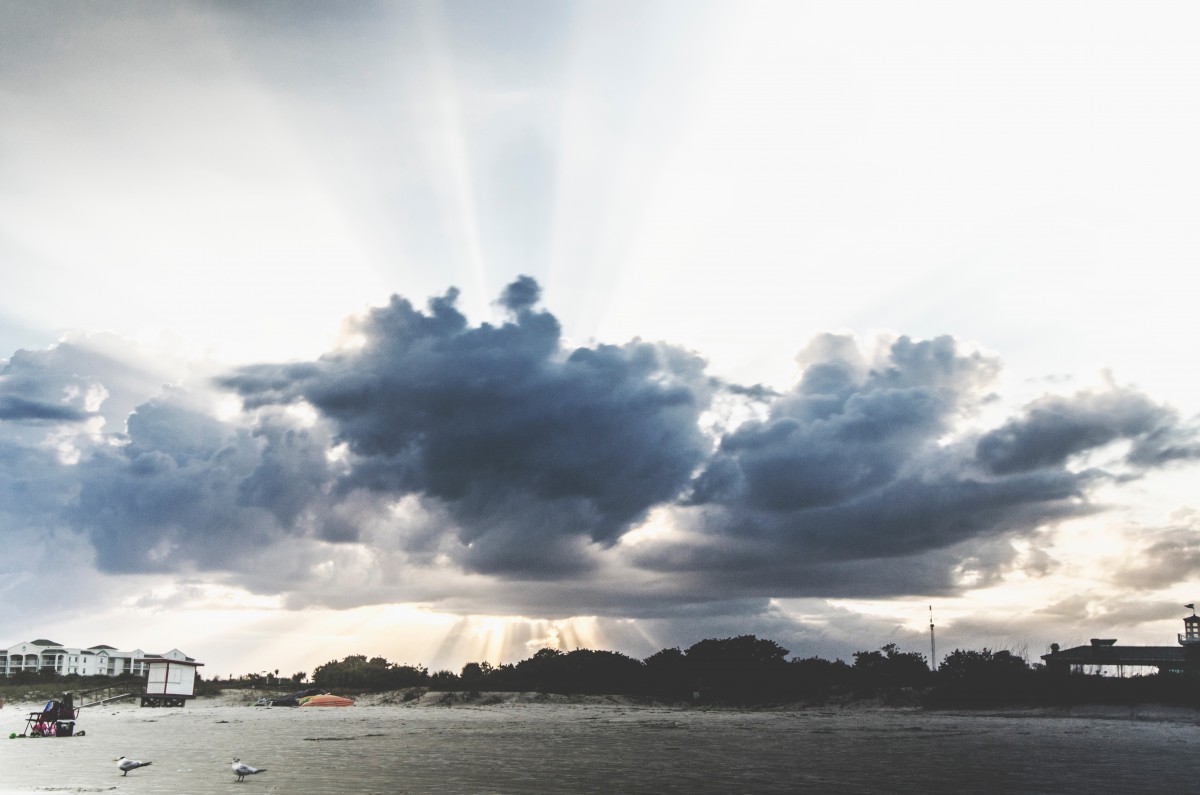
Tags: coast, ocean, horizon, cloud, sky, sunlight, dusk, weather, meteorological phenomenon